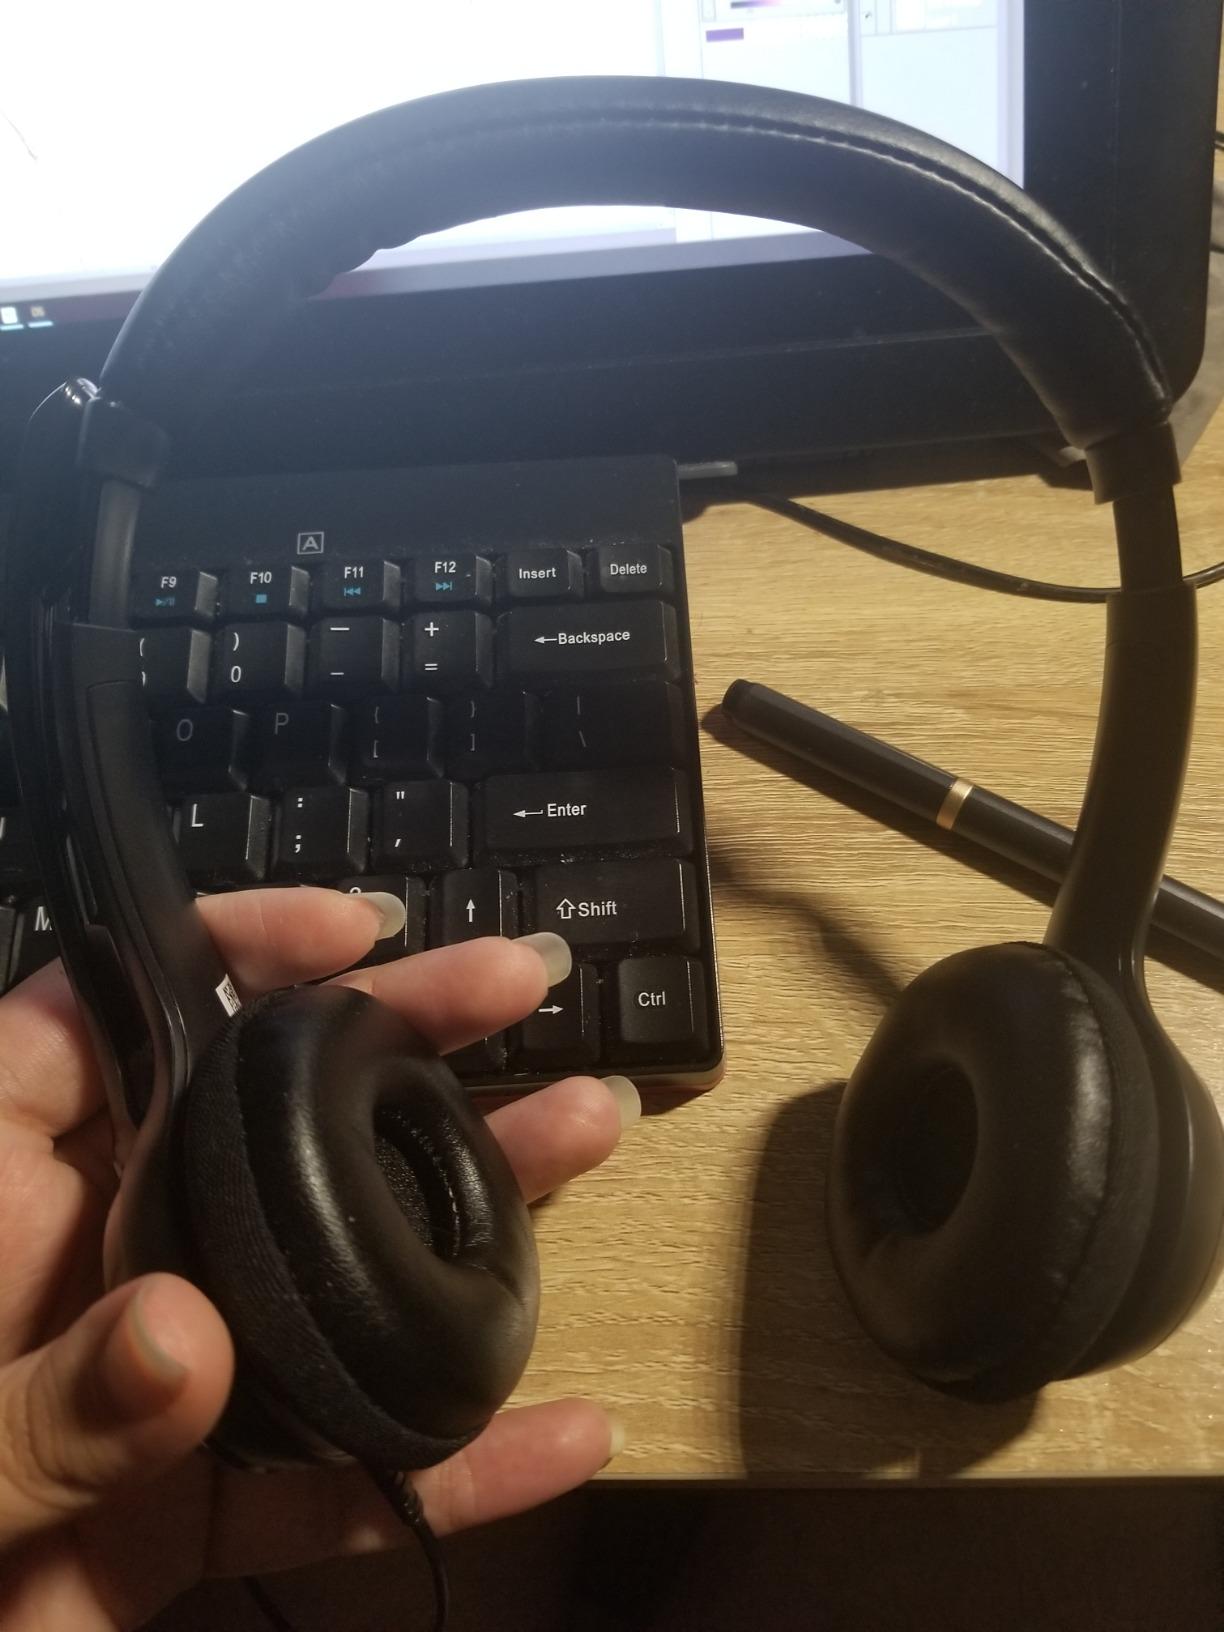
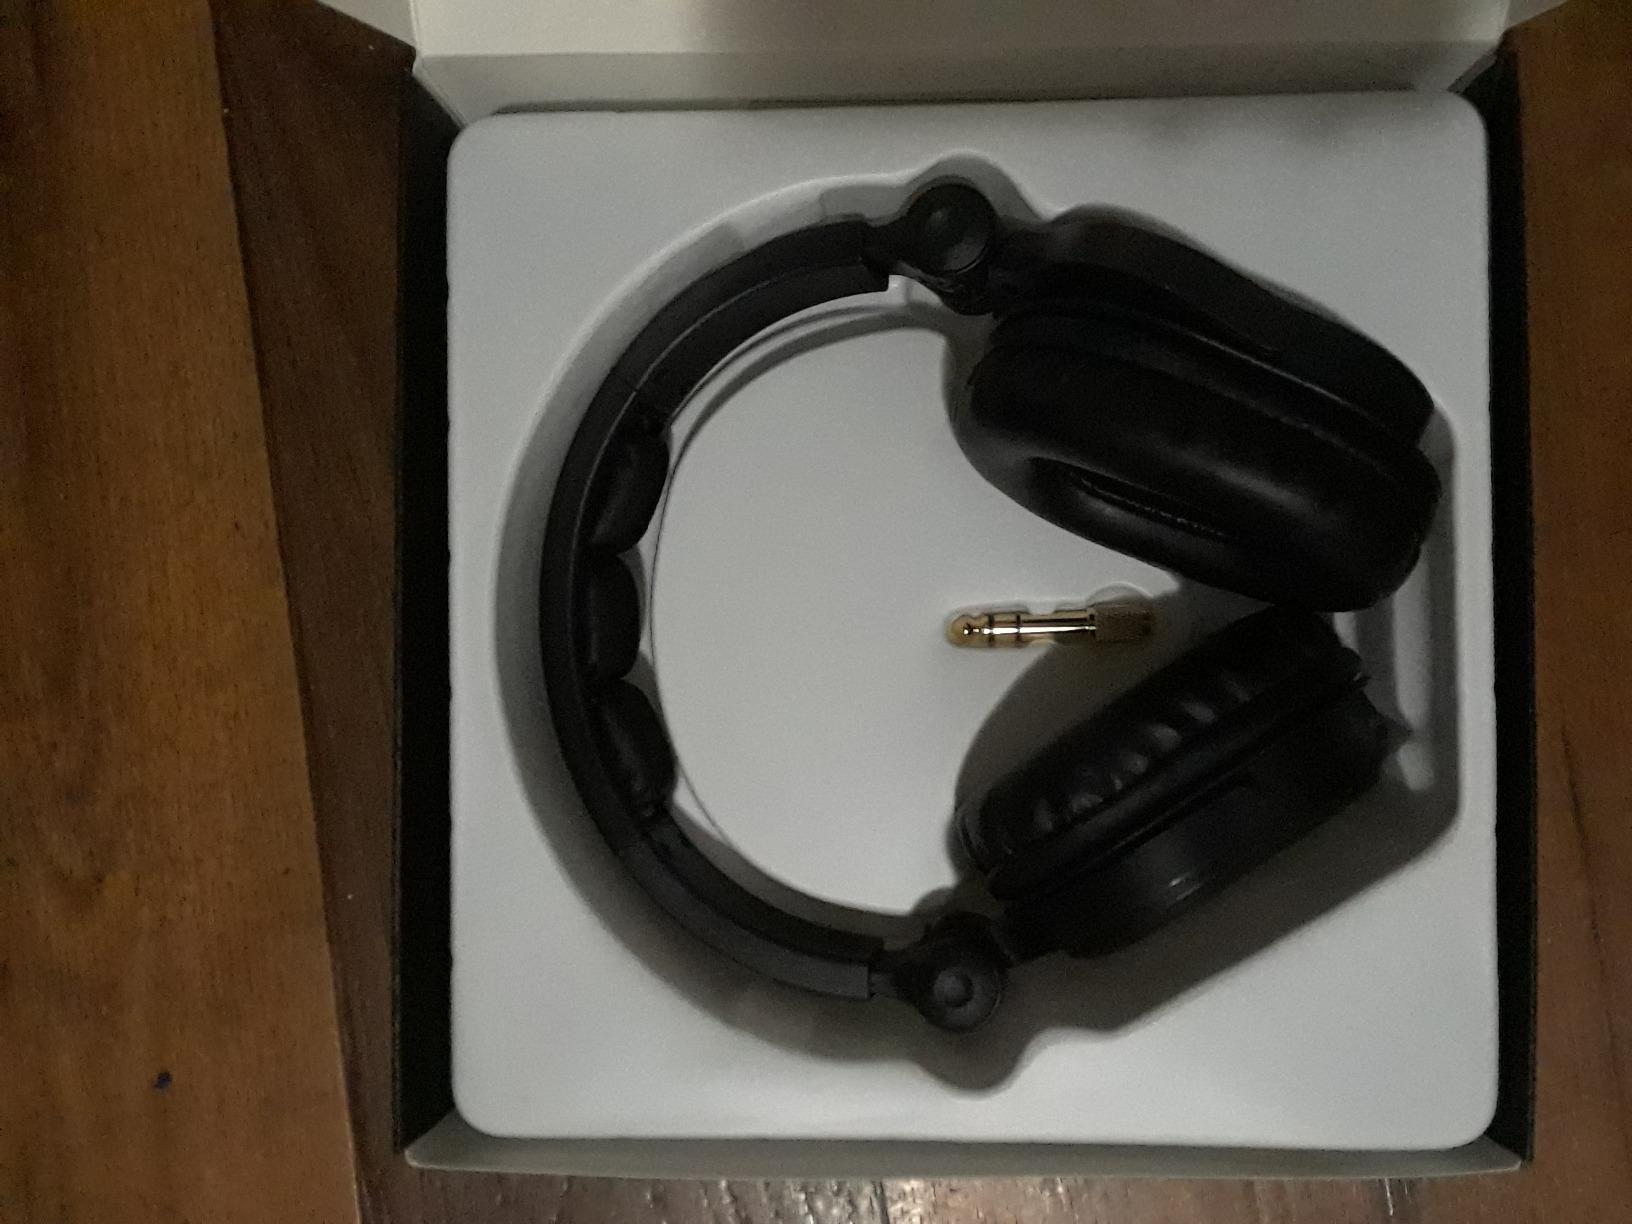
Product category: headphones
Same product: no